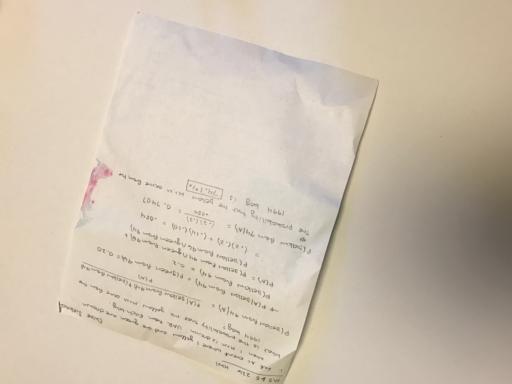
Label: paper